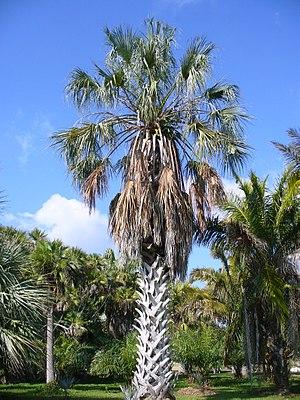
Sabal uresana est une espèce de la famille des Arecaceae appartenant au genre Sabal, originaire des forets du Mexique. On en trouve dans le désert de Sonora.